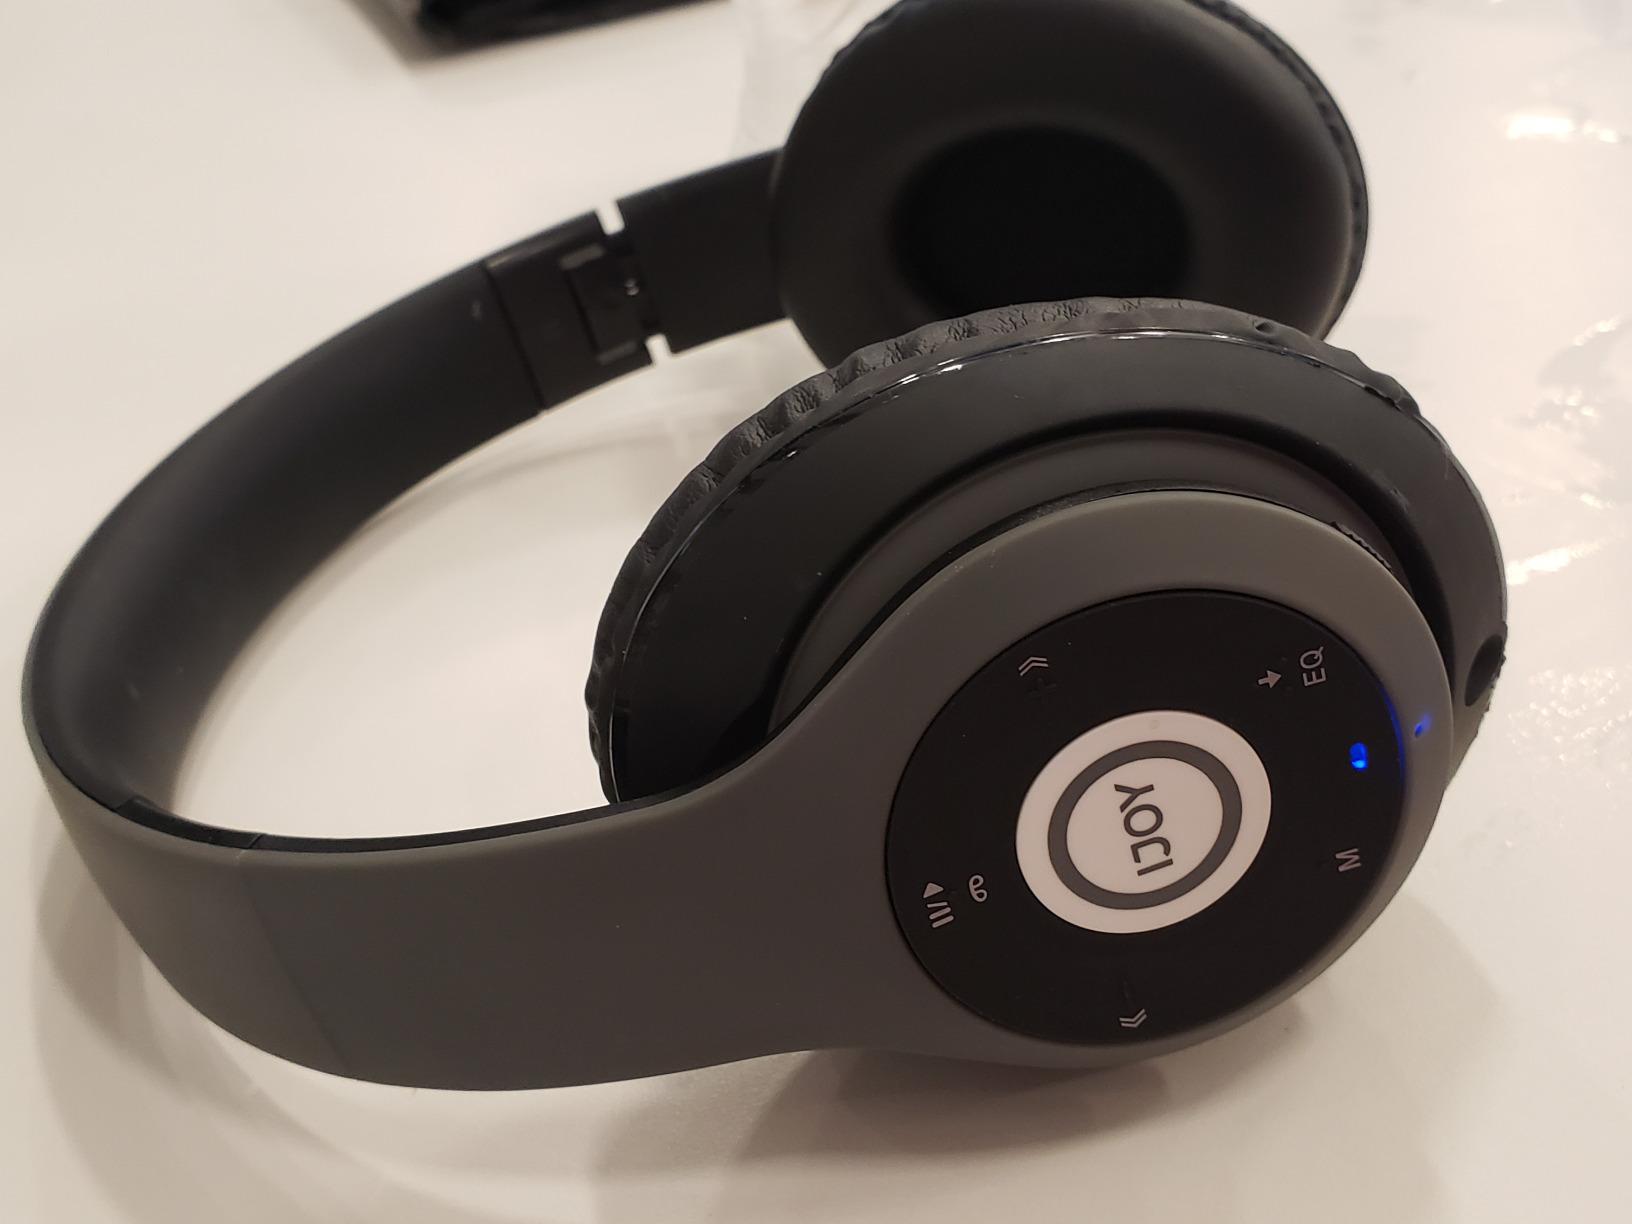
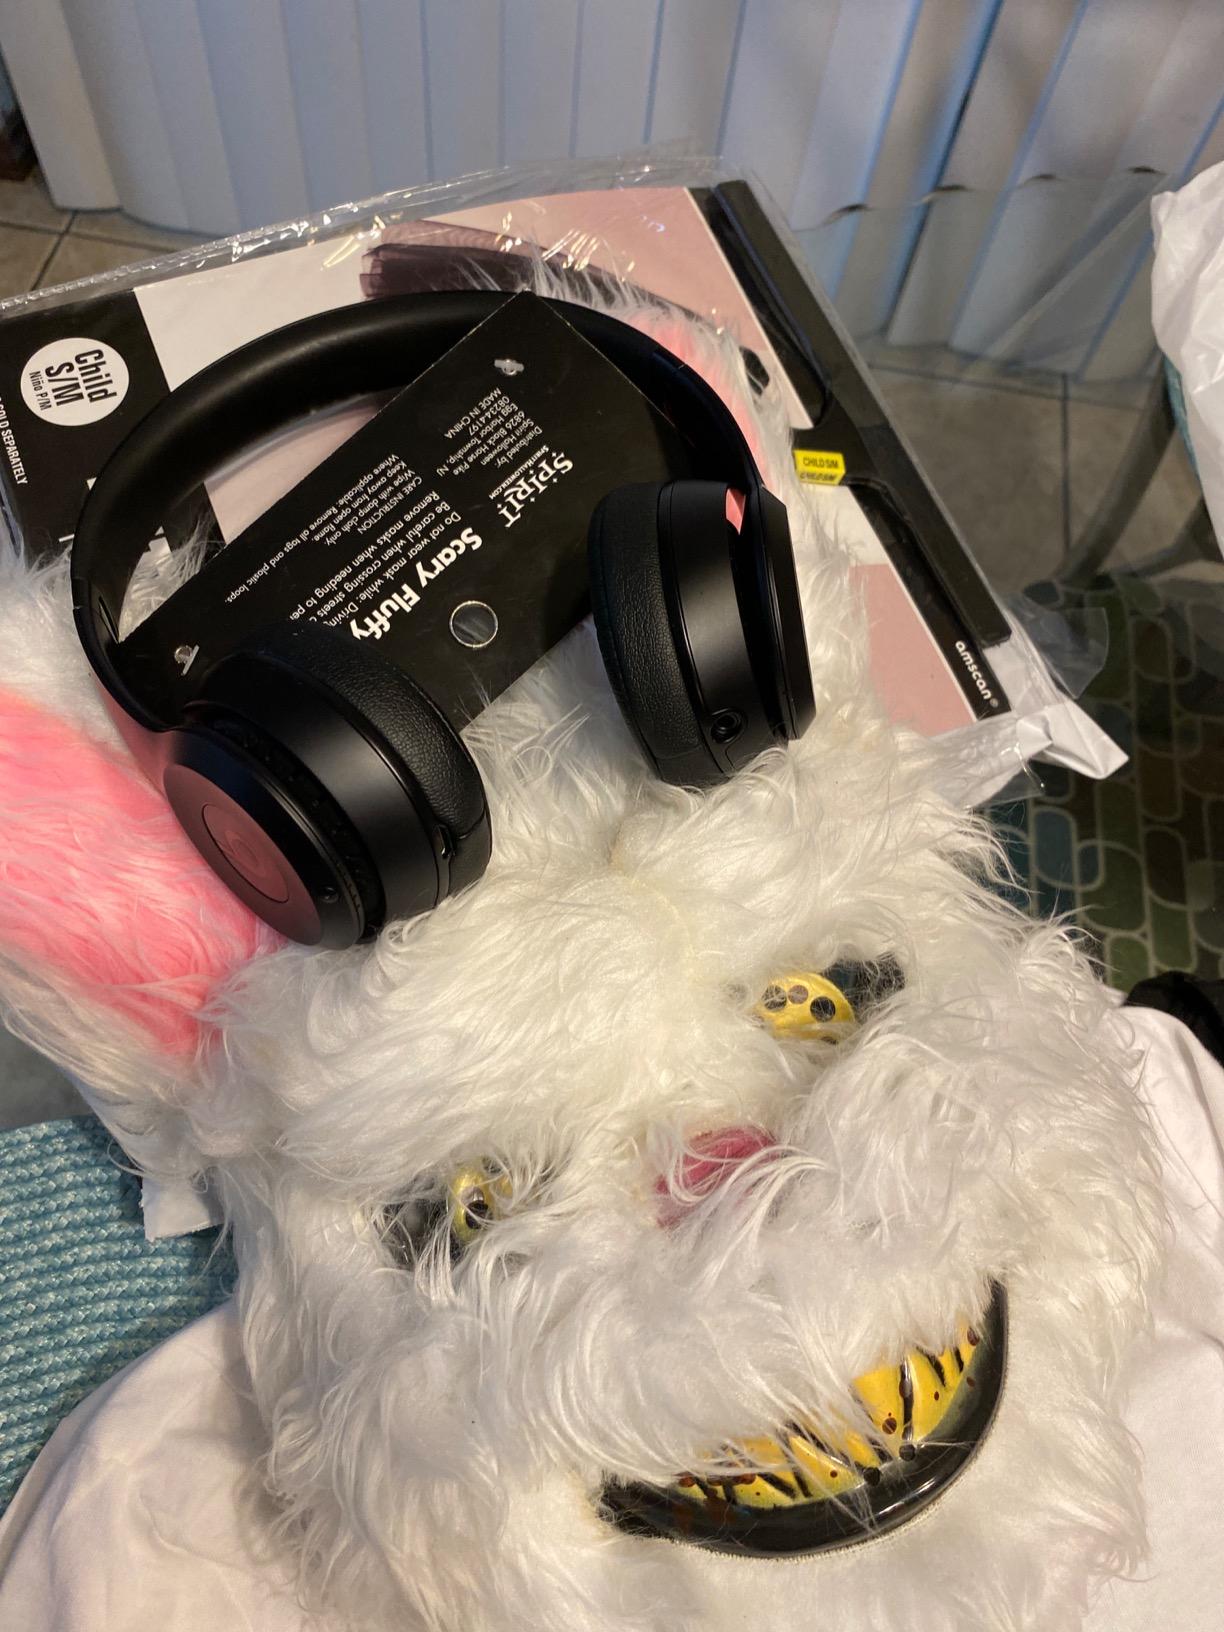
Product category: headphones
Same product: no